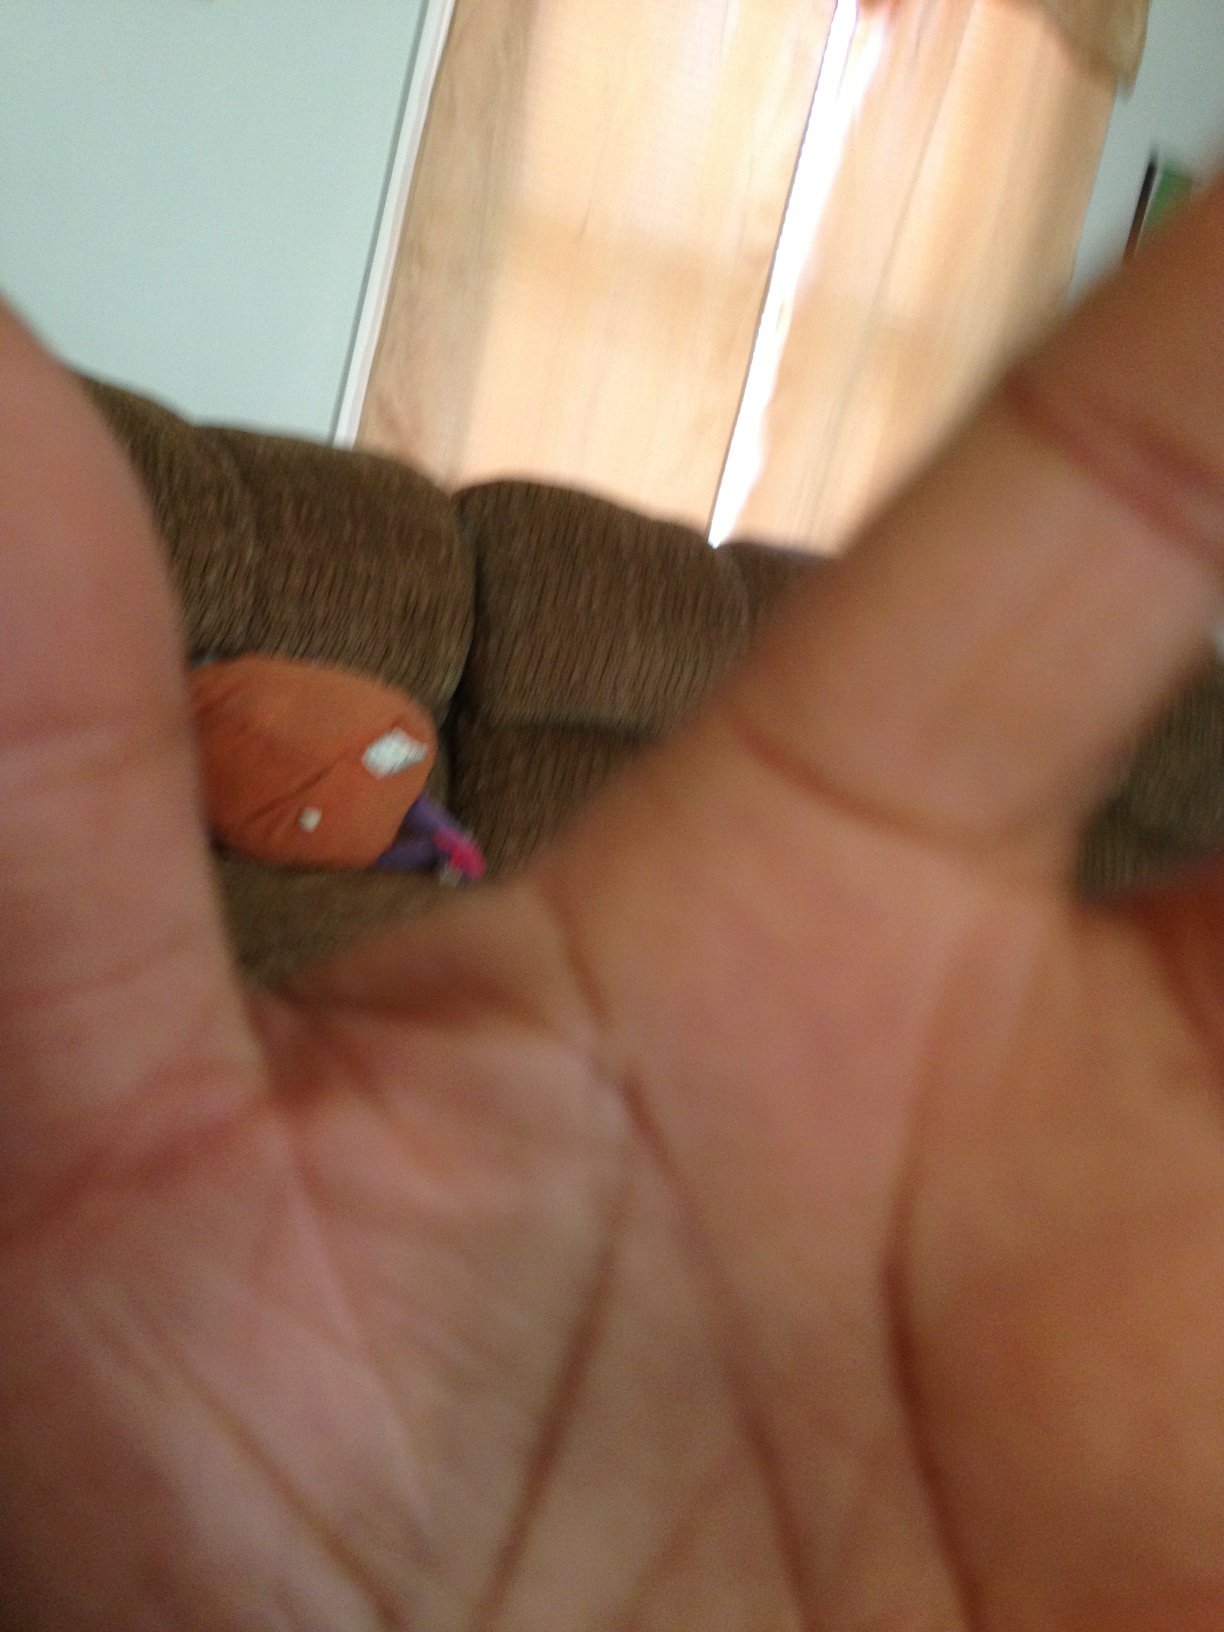Question: What's the picture?
Answer: hand